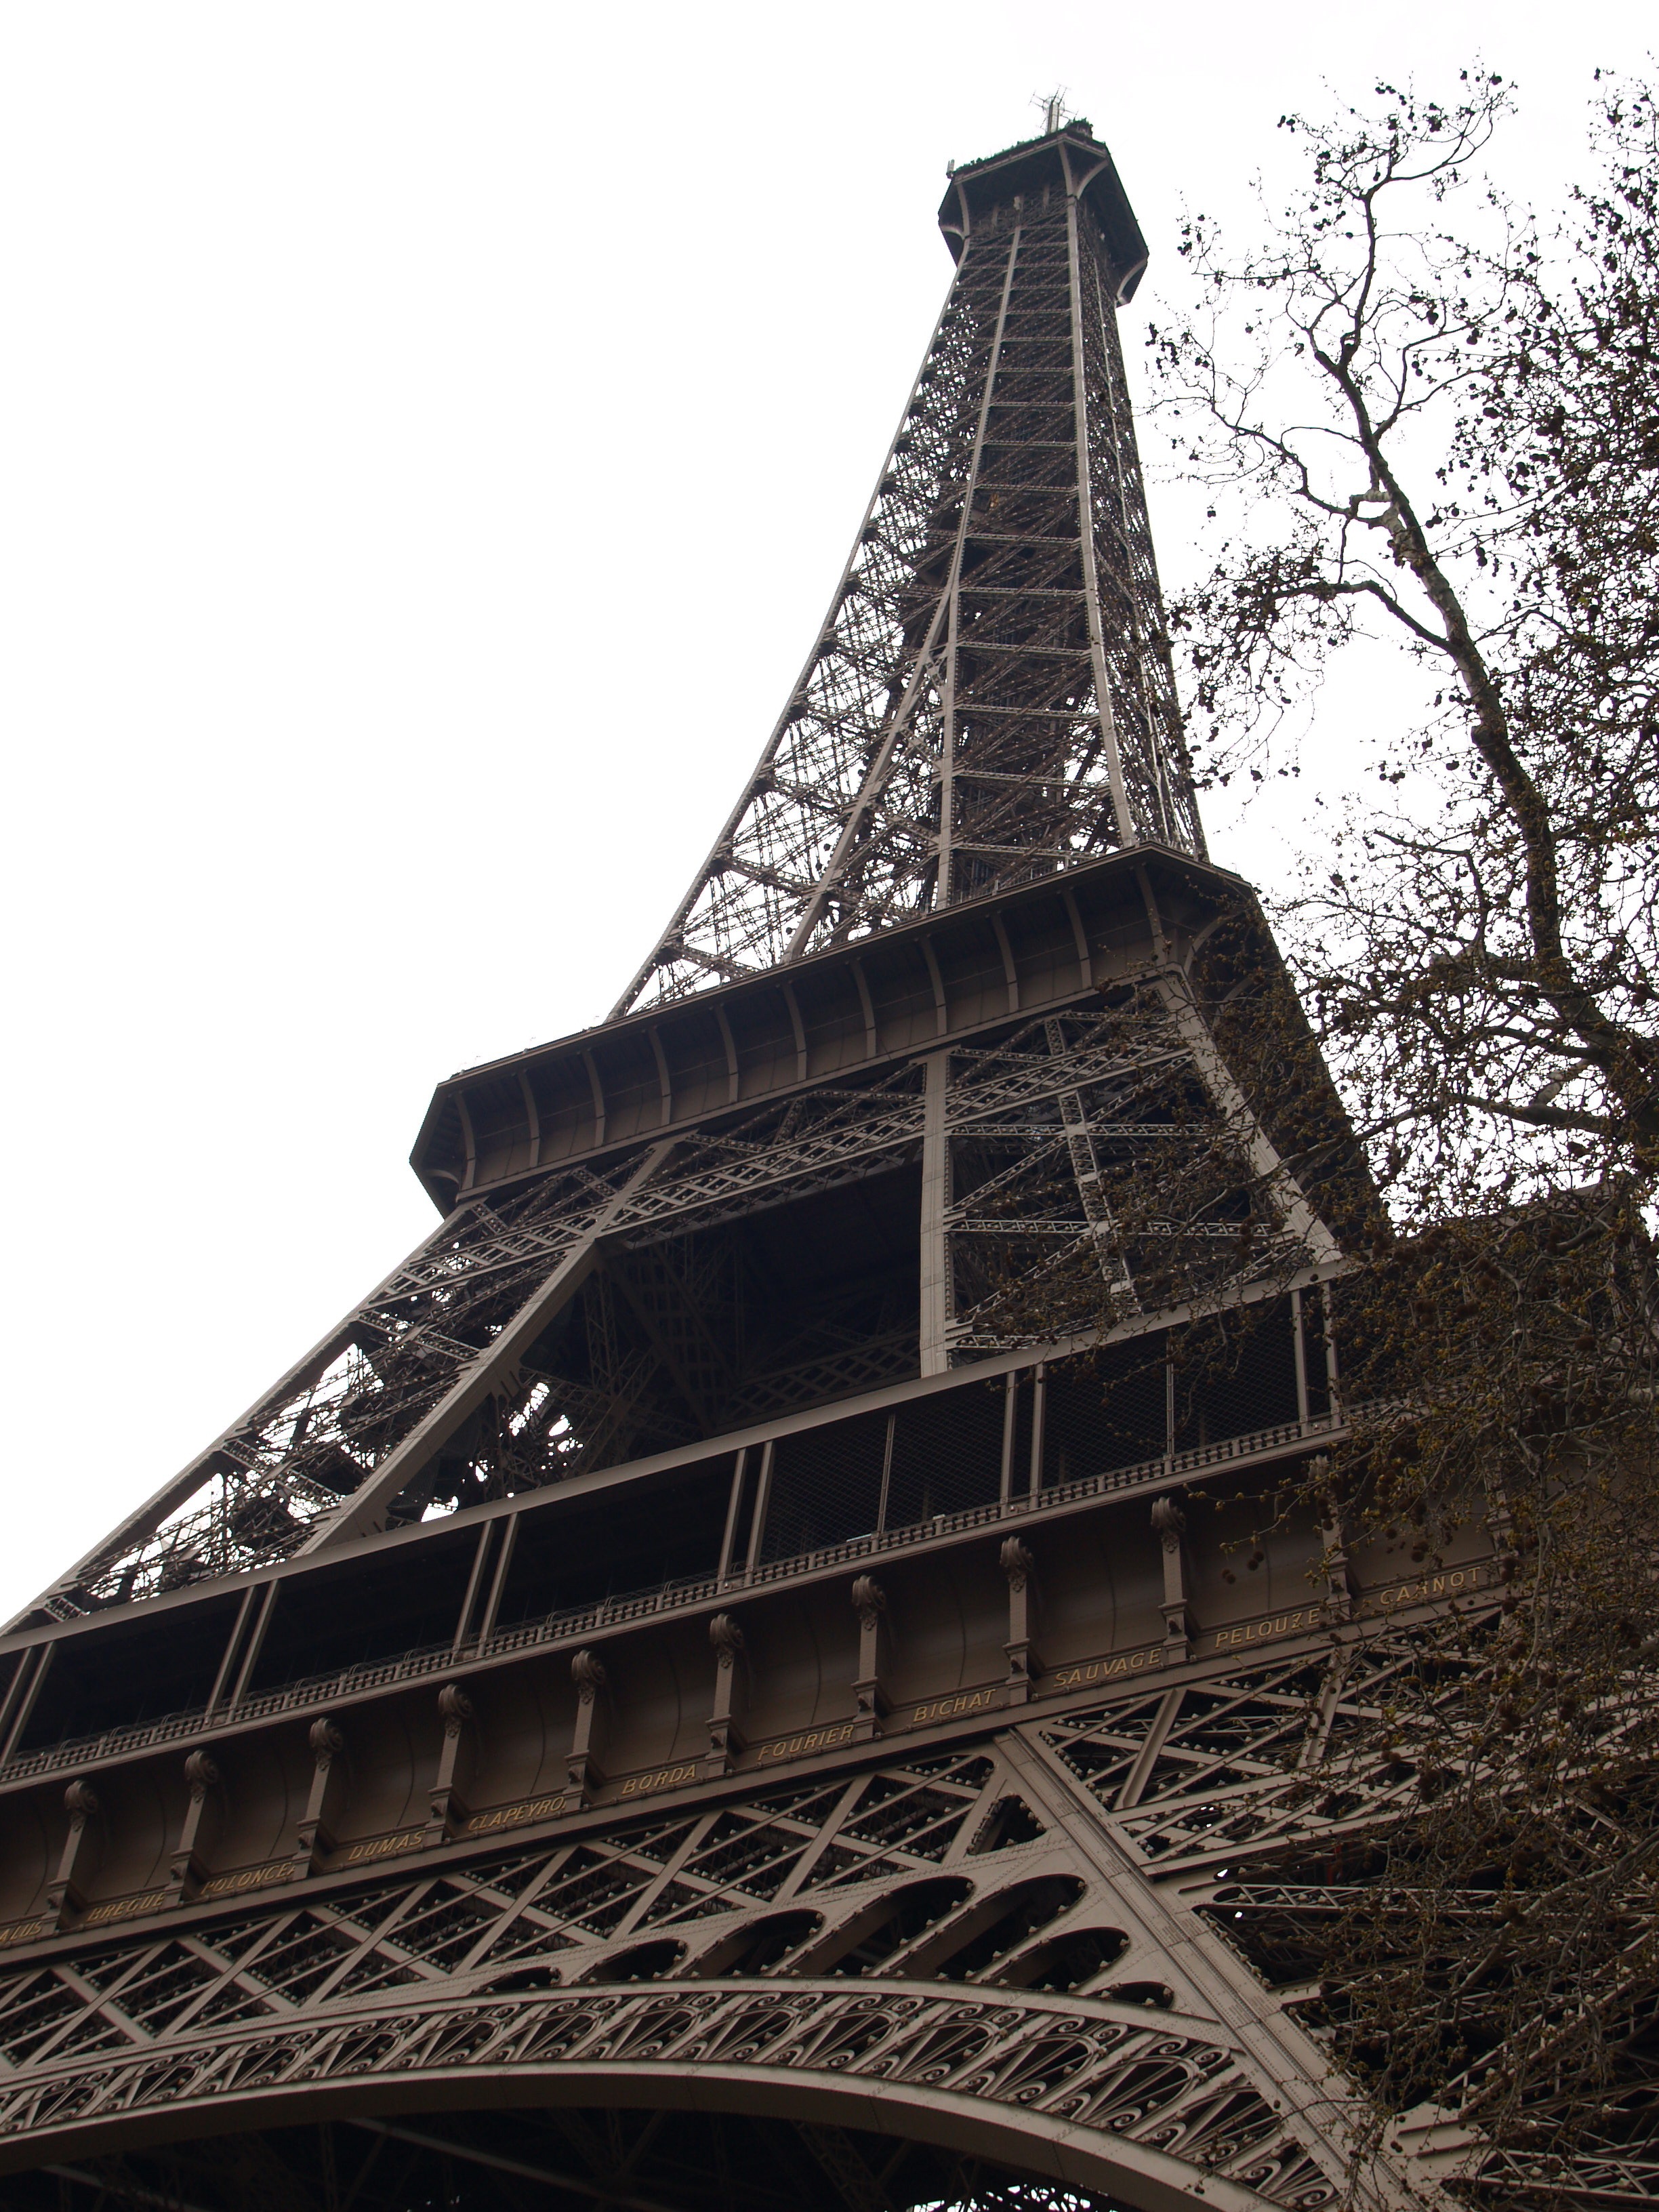
black and white, architecture, structure, eiffel tower, paris, skyscraper, monument, travel, france, europe, tower, metal, romantic, landmark, attraction, tourism, eiffel, french, spire, symmetry, monochrome photography